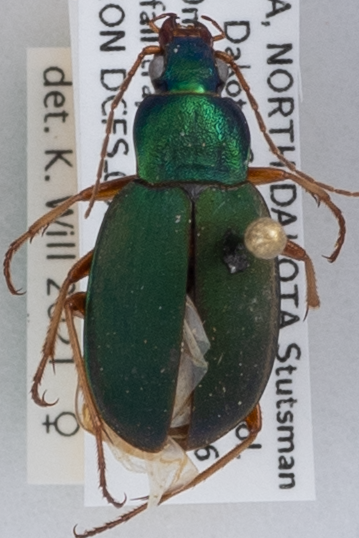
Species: Chlaenius sericeus
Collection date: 2020-08-11
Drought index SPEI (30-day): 0.51
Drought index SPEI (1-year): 0.976
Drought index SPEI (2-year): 1.69